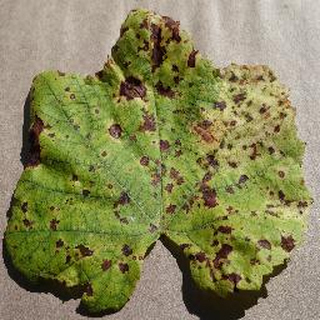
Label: grape_leaf_blight